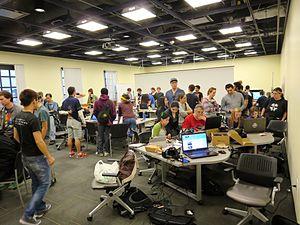
La Global Game Jam est une game jam crée en 2009 ayant lieu chaque année et réunissant des équipes de développement partout dans le monde.